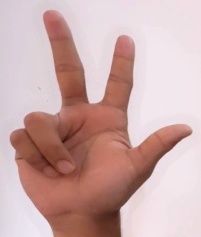
ASL sign: 3